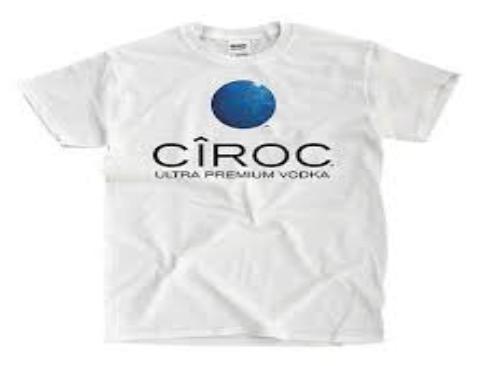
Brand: Ciroc
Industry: Necessities